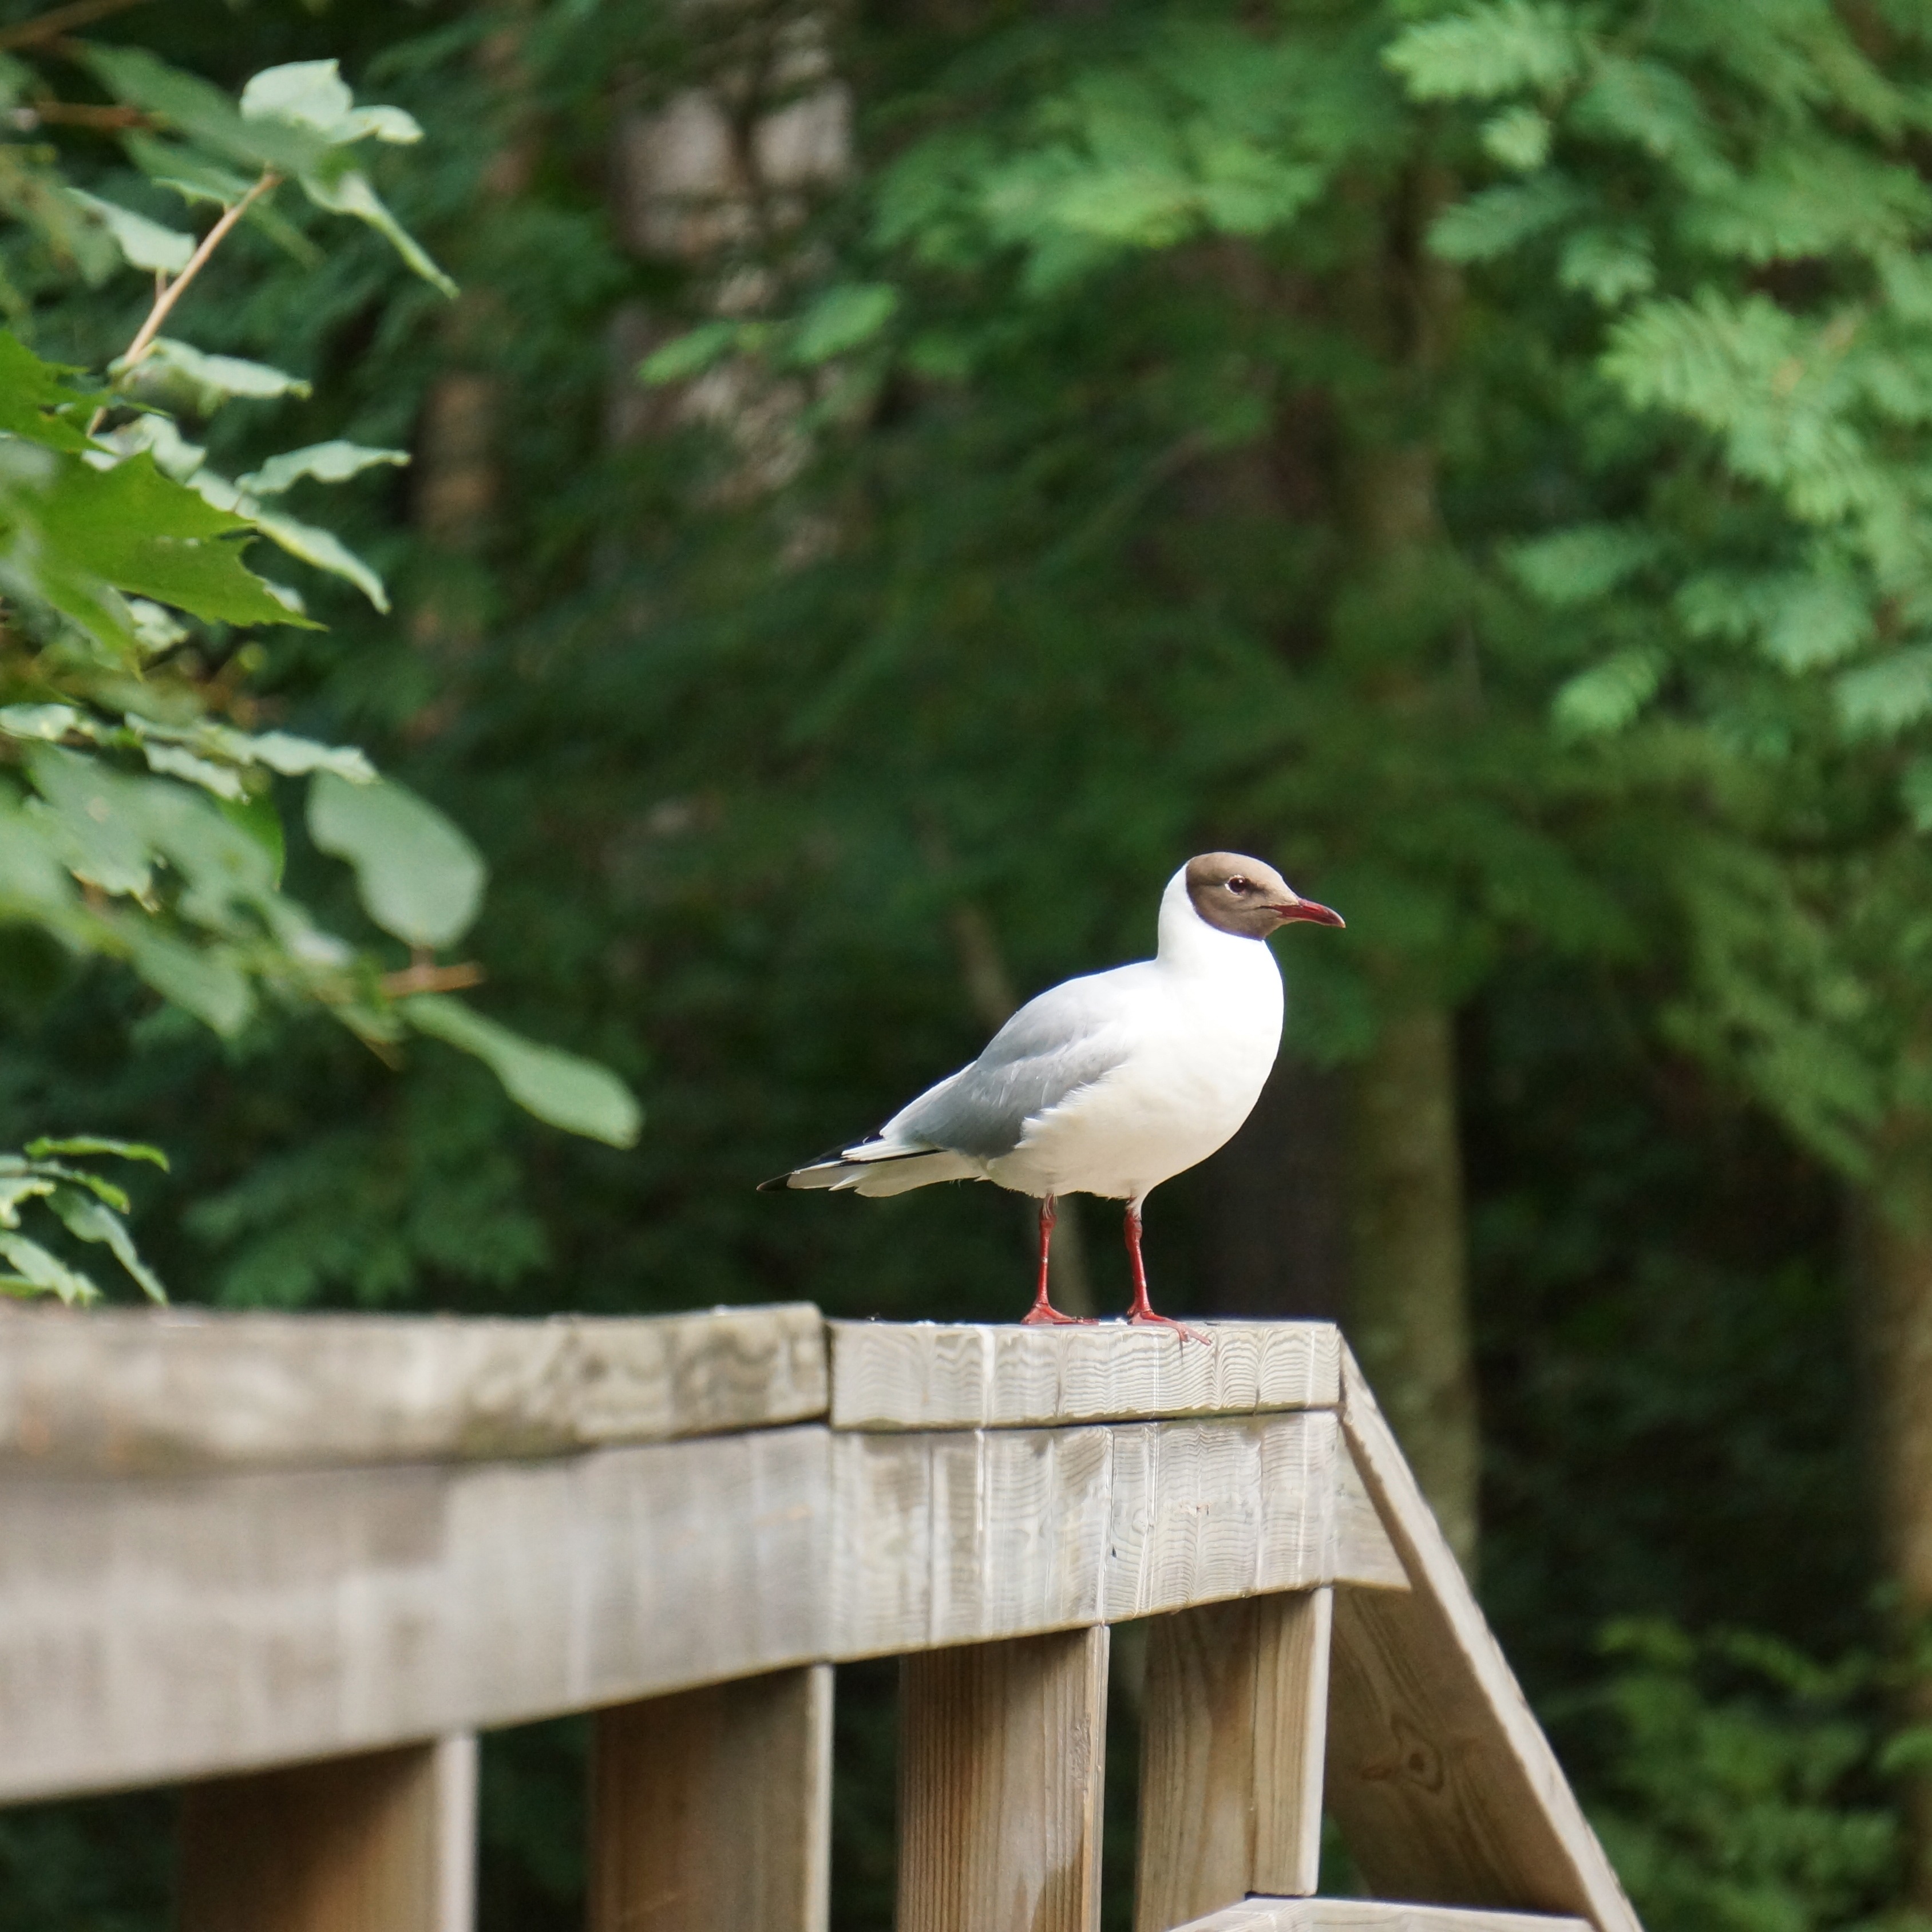
nature, bird, seabird, wildlife, zoo, beak, fauna, vertebrate, white bird, black head, laughing gull, larus ridibundus, on the fence